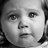
Emotion: sad